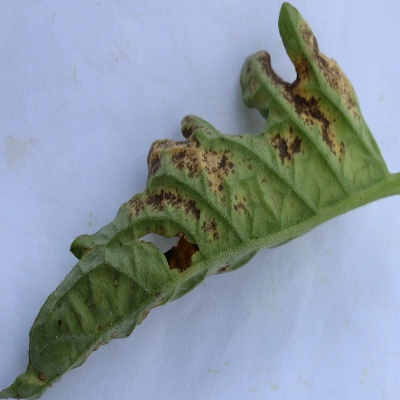
Crop: Tomato
Condition: verticulium wilt